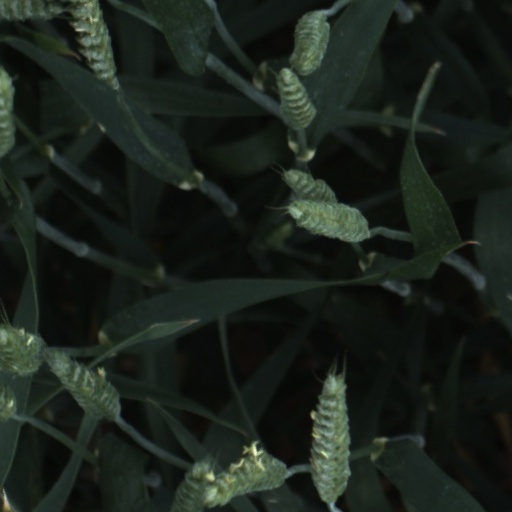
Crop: wheat